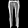
Label: Trouser